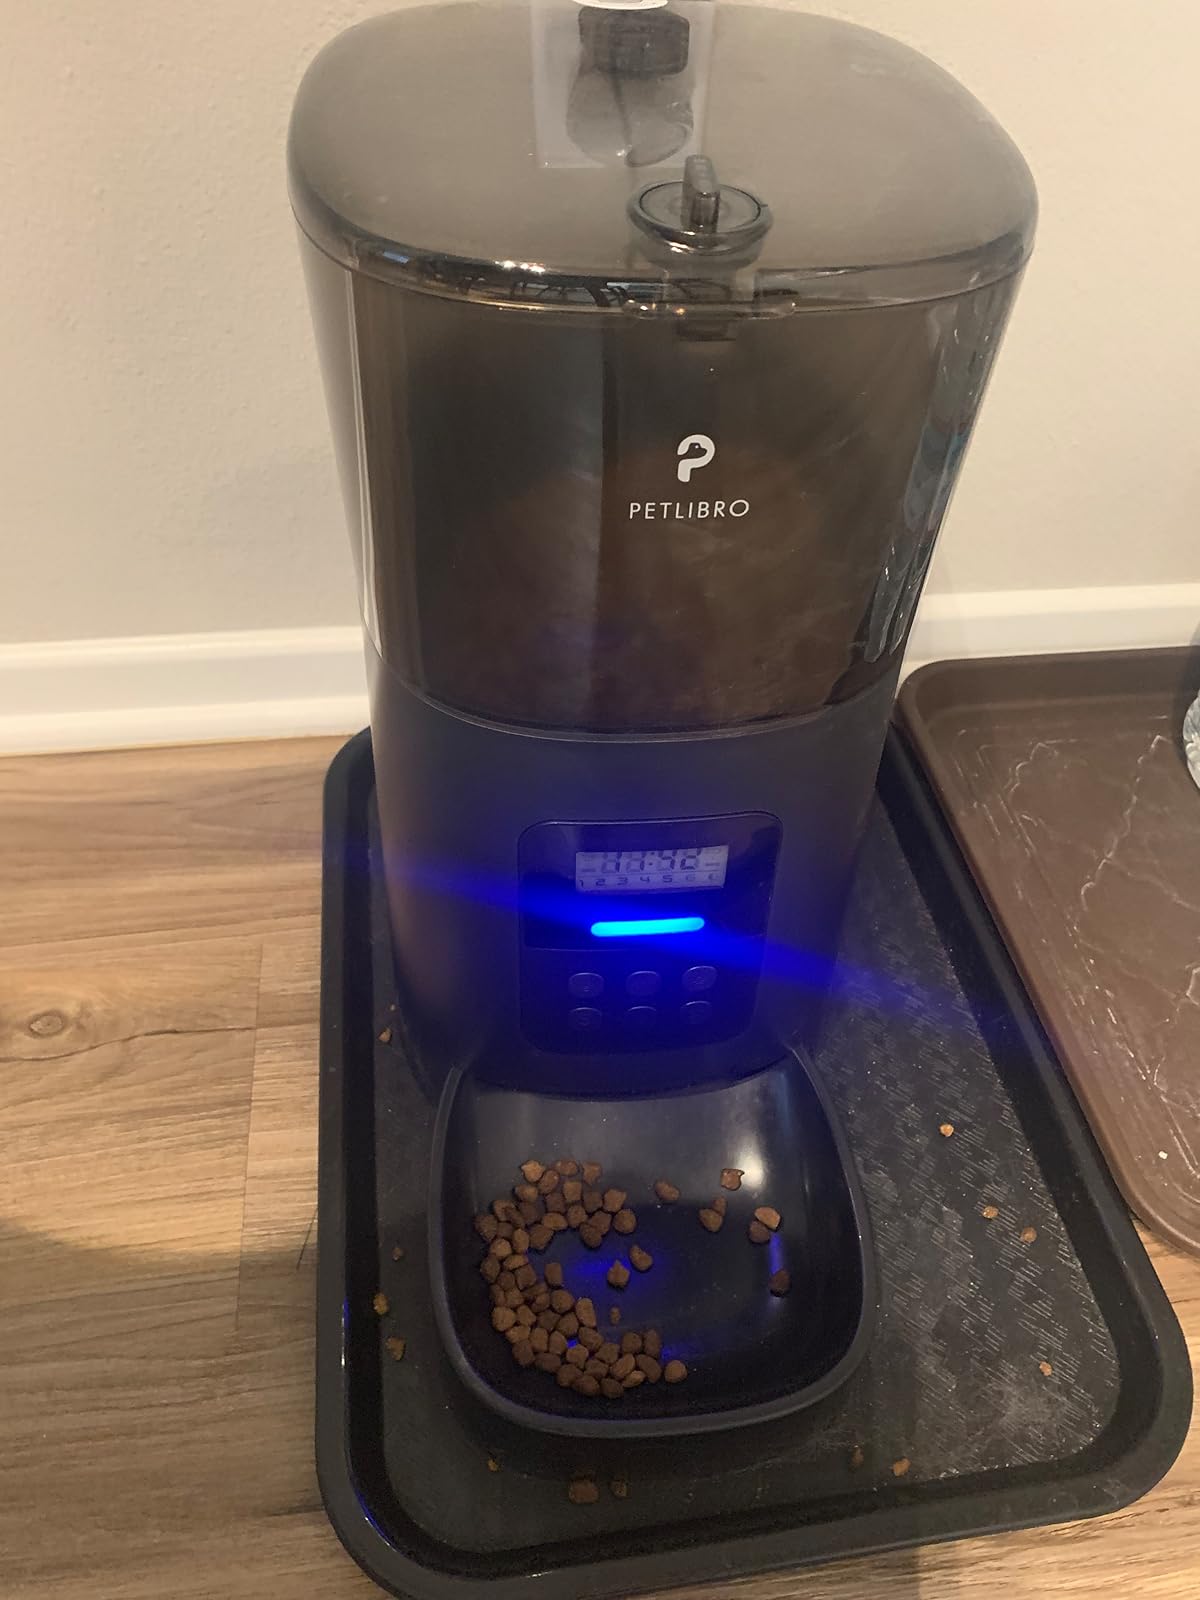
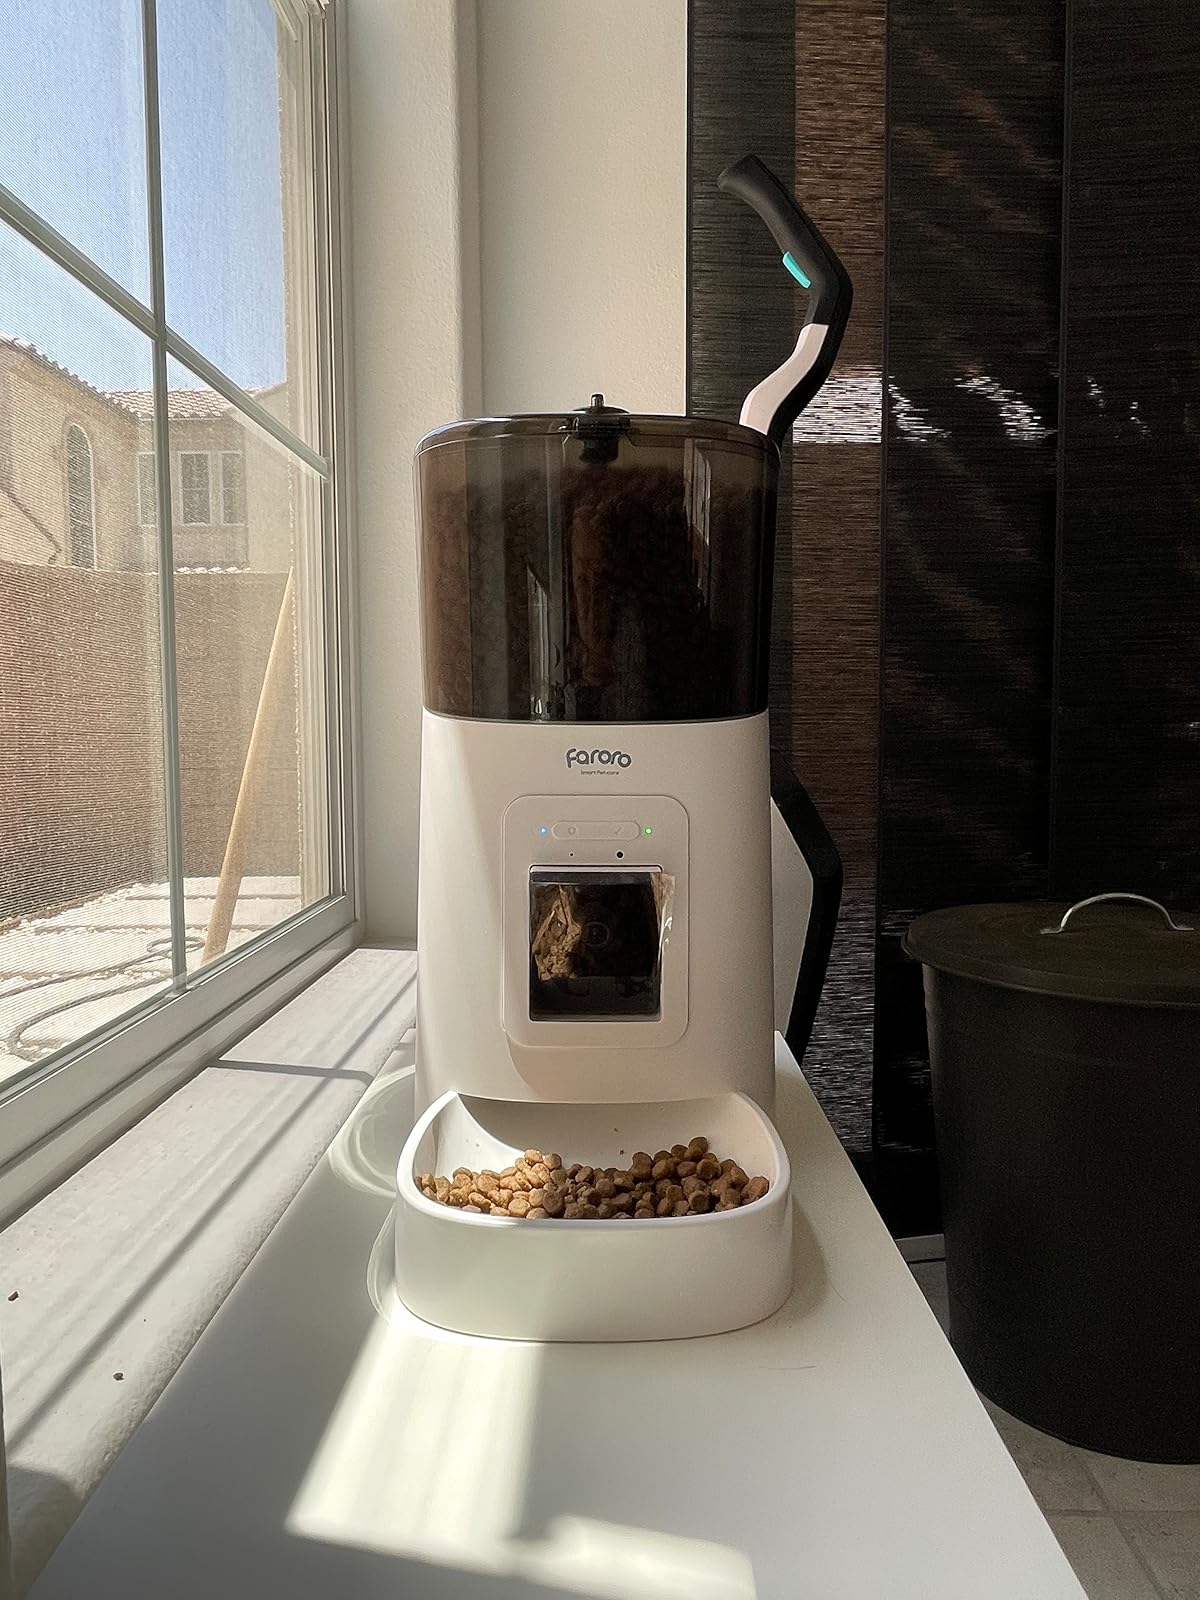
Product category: items_feeder
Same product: no